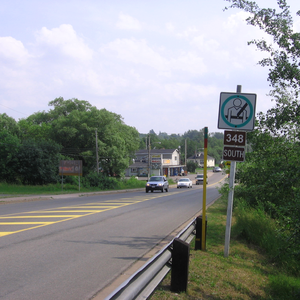
La route 348 est une route secondaire de la Nouvelle-Écosse d'orientation nord-ouest/sud-est généralement, située dans le centre-est de la province, desservant les villes de Trenton, New Glasgow et Caledonia. Elle est une route moyennement fréquentée dans l'ensemble, et est très fréquentée dans le centre-ville de New Glasgow. De plus, elle mesure 101 kilomètres, et est une route asphaltée sur l'entièreté de son tracé.